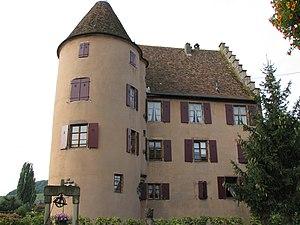
Château Wagenbourg, 25 rue de la Vallée (Inscrit, 1987) This building is indexed in the Base Mérimée, a database of architectural heritage maintained by the French Ministry of Culture,
Le château Wagenbourg est un monument historique situé à Soultzmatt, dans le département français du Haut-Rhin.
Cet article recense les monuments historiques du Haut-Rhin, en France.